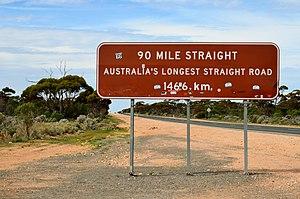
L’Eyre Highway est une route longue de 1 675 km de direction ouest-est reliant Norseman en Australie-Occidentale à Port Augusta en Australie-Méridionale via la plaine de Nullarbor et la Grande Baie australienne. Elle fait partie du maillage Highway 1 et Australian National Highway dans sa portion reliant Perth à Adélaïde.